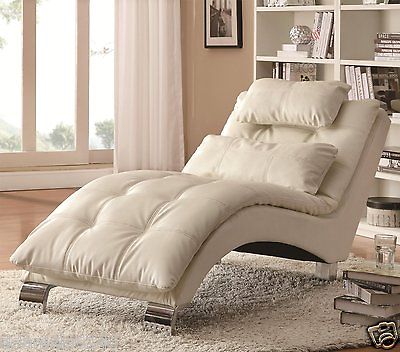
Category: sofa